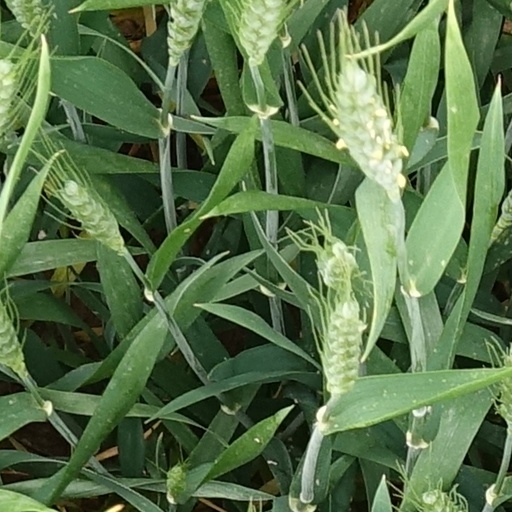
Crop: wheat